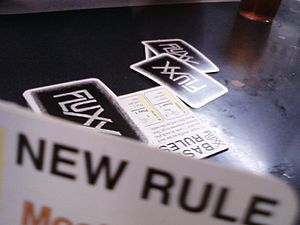
Fluxx / Spillekort / Udgaver
Fluxx 3.1-kort som ligner de foregående udgaver.
Fluxx er et kortspil som spilles med et specialfremstillede spillekort udgivet af Looney Labs. Spillet adskiller sig fra de andre kortspil ved at betingelserne for at vinde spillet bliver ændret undervejs i spillet med kort som spilles af spillerne.